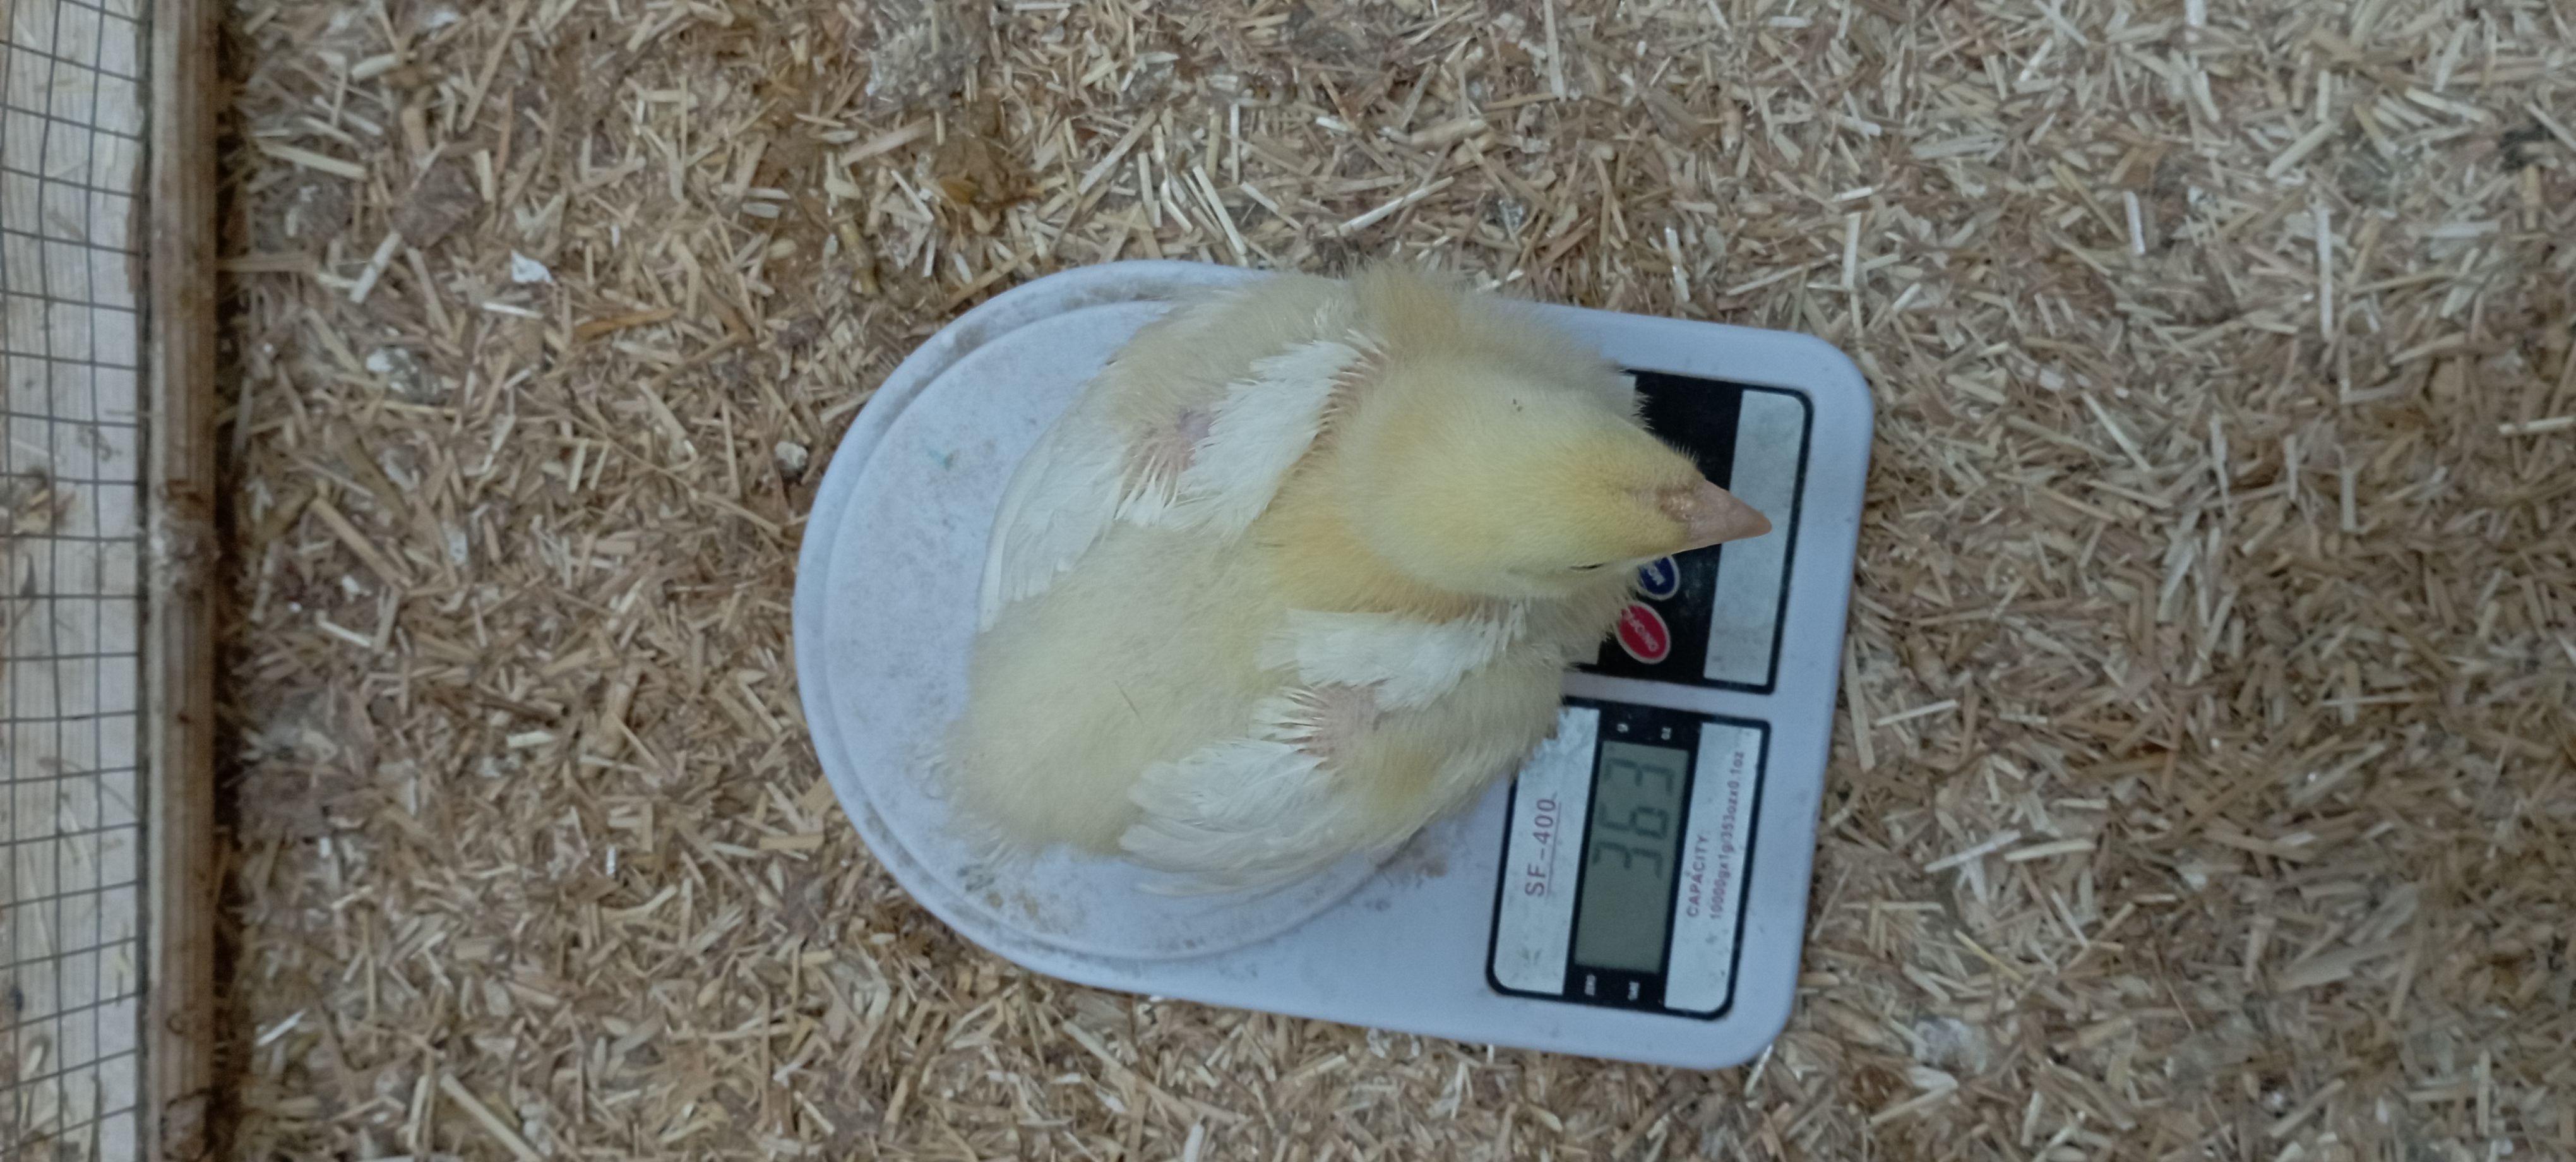
Weight: 363 g